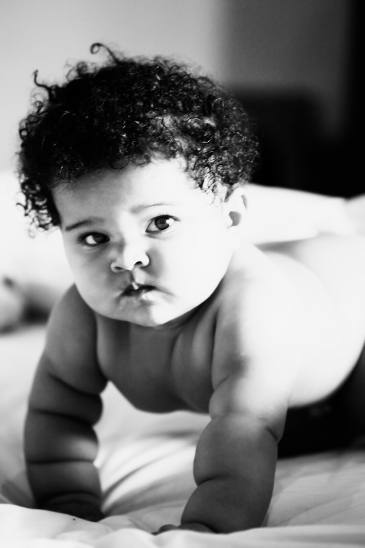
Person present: Yes